Church Street Historic District (Ware, Massachusetts)

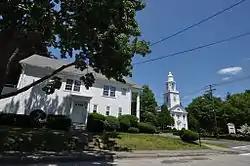

Church Street Historic District is a historic district roughly on Church Street between Park Ave. and Highland St. in Ware, Massachusetts. This mainly residential area includes some of Ware's finest late 19th century houses and a well-preserved collection of Greek Revival houses. The area was developed primarily in response to the growth of industry to the south. The district was listed on the National Register of Historic Places in 1983.